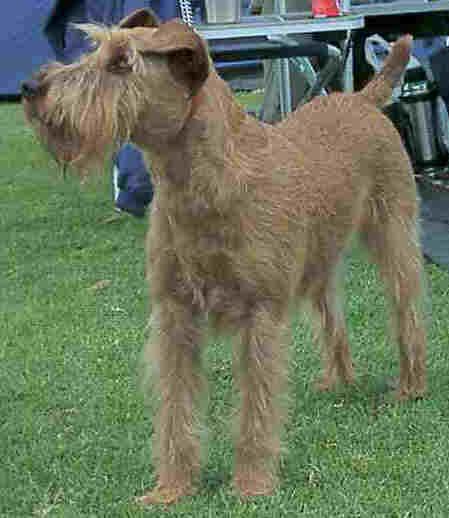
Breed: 207-n000036-Irish_terrier